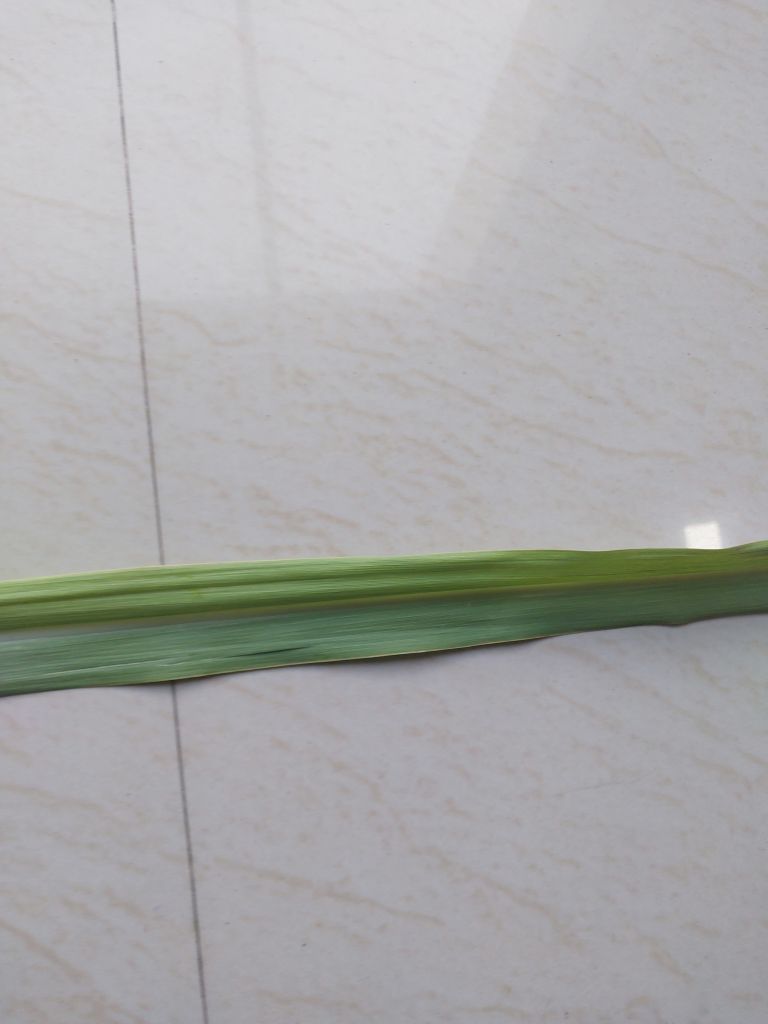
Label: Viral Disease